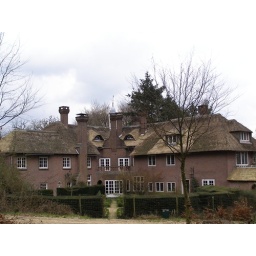
Old house in the forest